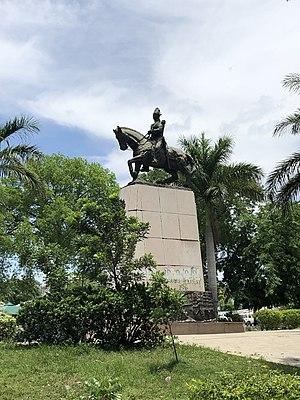
Statu équestre de Henri Christophe, président puis roi d'Haïti sous le nom d'Henri Ier, sur le Champ de Mars, au centre de Port-au-Prince.
Henri Christophe est un militaire et dirigeant haïtien. Il a combattu en 1779, dans le corps des chasseurs volontaires de Saint-Domingue, lors de la Guerre d'indépendance américaine sous les ordres de l'amiral d'Estaing et de son chef d'état-major, le vicomte François de Fontanges, au siège de Savannah. Puis, lors de la Révolution française et de la Révolution haïtienne, il a combattu sous les ordres du général Toussaint Louverture.